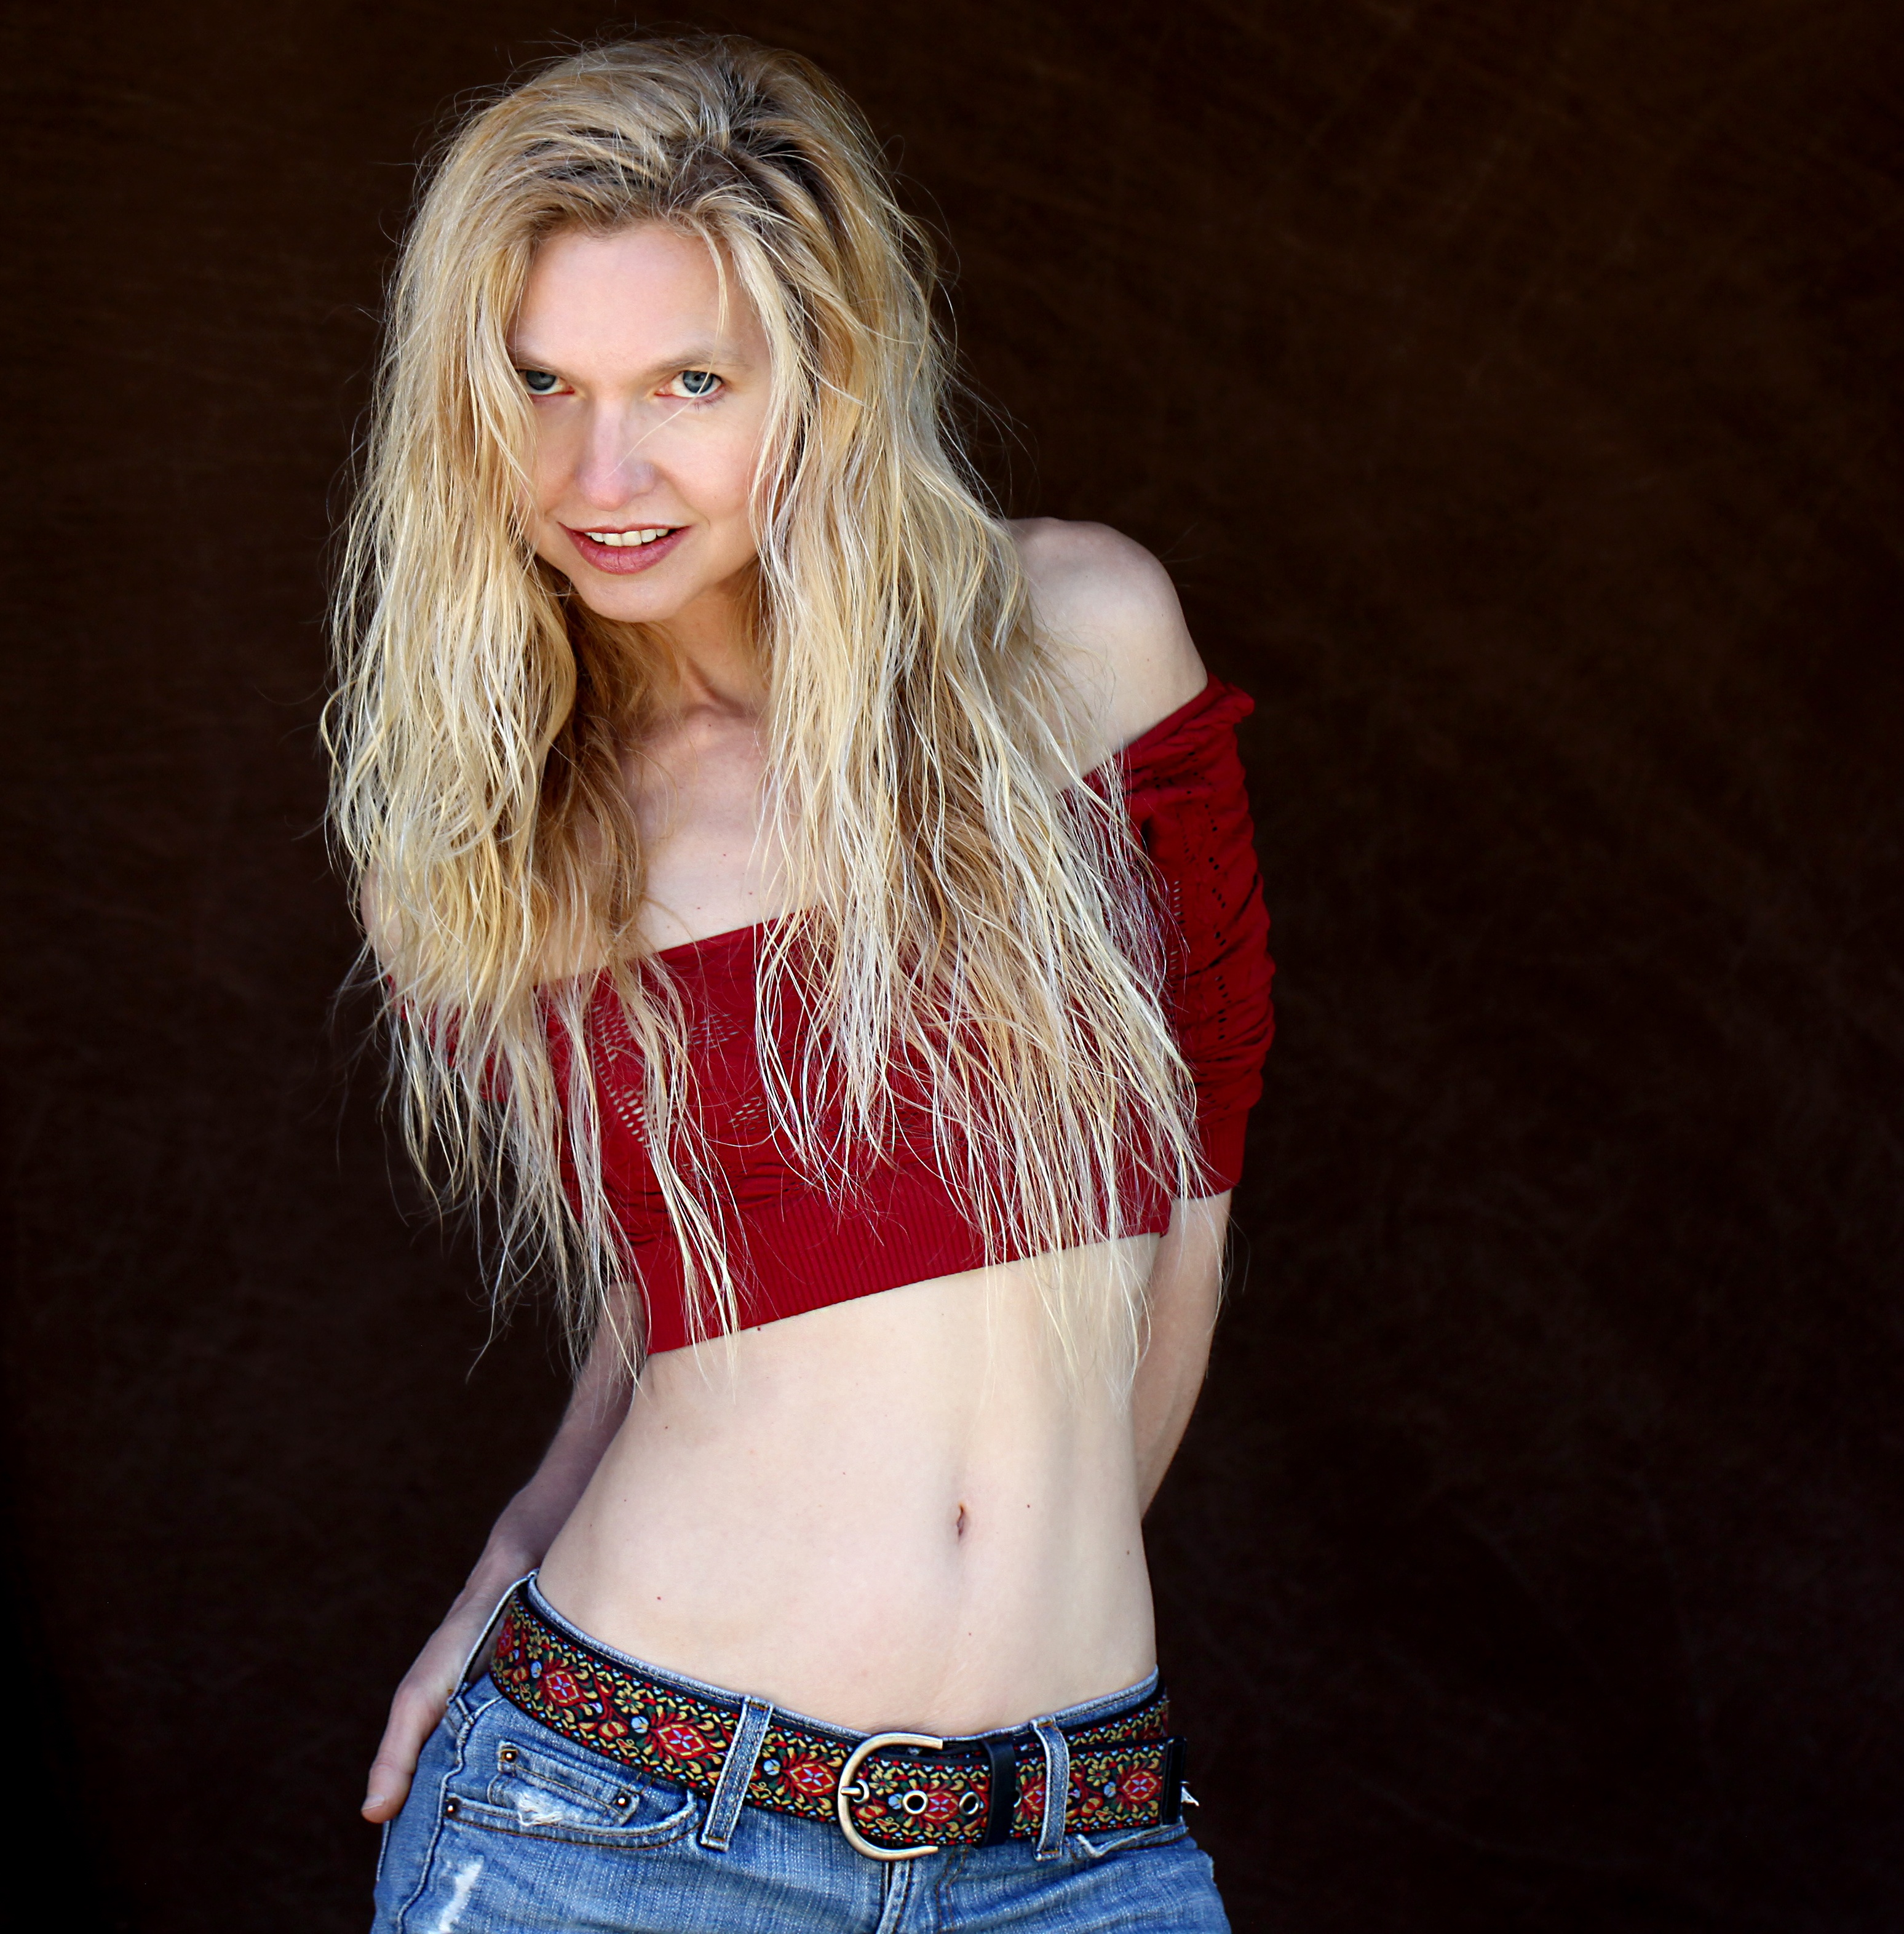
hand, girl, woman, hair, photography, trunk, cute, female, leg, singer, model, young, finger, fashion, clothing, lady, hairstyle, mouth, long hair, human body, caucasian, thigh, beauty, sexy, blond, organ, body, attractive, glamour, perfect, sensual, sensuality, blue eyes, abdomen, photo shoot, brown hair, art model, human hair color